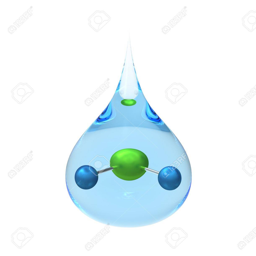
model of a molecule in a drop of water , isolated on white , 3d render stock photo